County Meath

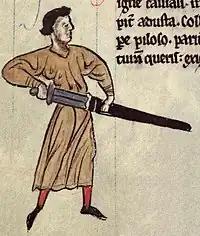
Hugh de Lacy, 1st Lord of Meath

In 1166, Diarmait Mac Murchada was banished from Ireland by the High King Ruaidrí Ua Conchobair for the abduction of Lady of Meath Derbforgaill ingen Maeleachlainn, wife of Tigernán Ua Ruairc, King of Breifne. Mac Murchada returned with Norman allies and landed at Bannow in Wexford in 1169, after which they conquered northward throughout 1169–70, initiating the Norman Invasion of Ireland. In response, the High King assembled an alliance which included King Magnus Ua Máel Sechlainn of Meath as well as soldiers from Connacht, Breifne and Dublin along with their respective kings. They confronted Mac Murchada's forces at Ferns and an agreement was reached whereby Mac Murchada was acknowledged as king of Leinster, in return for acknowledging Ruaidrí as his overlord and agreeing to send his foreign allies away permanently. However, Mac Murchada breached the agreement and enlisted more Normans to his side before continuing his conquests, capturing Dublin in 1171 and forcing the capitulation of Magnus Ua Máel Sechlainn.